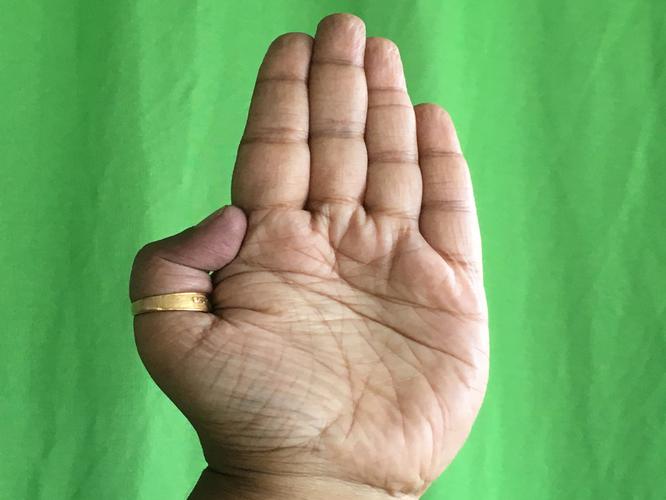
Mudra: Pathaka
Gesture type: single_hand